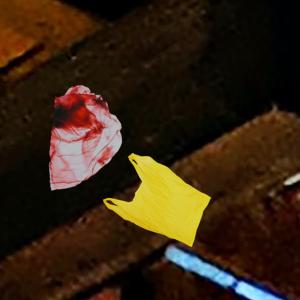
Label: plasticbags